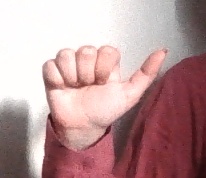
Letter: dhad